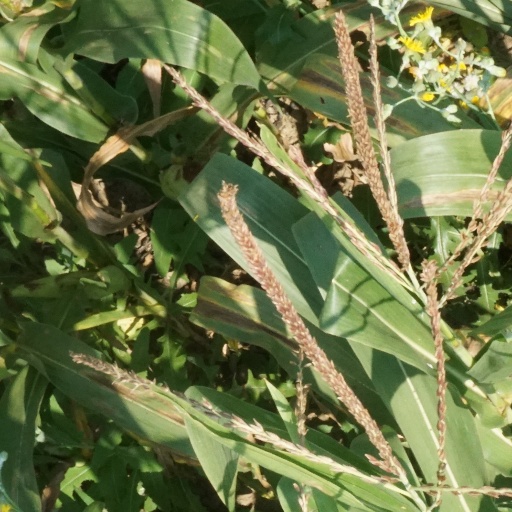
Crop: maize; corn